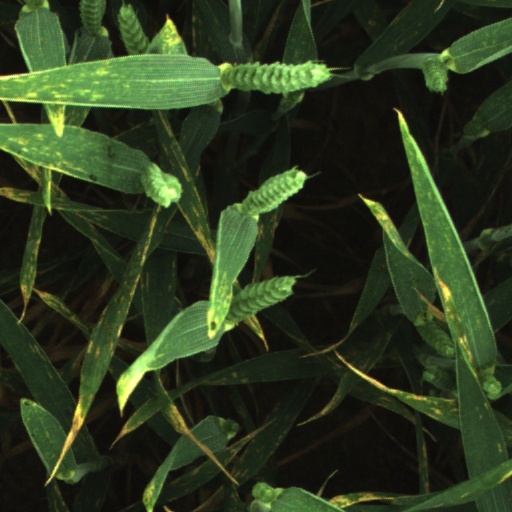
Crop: wheat